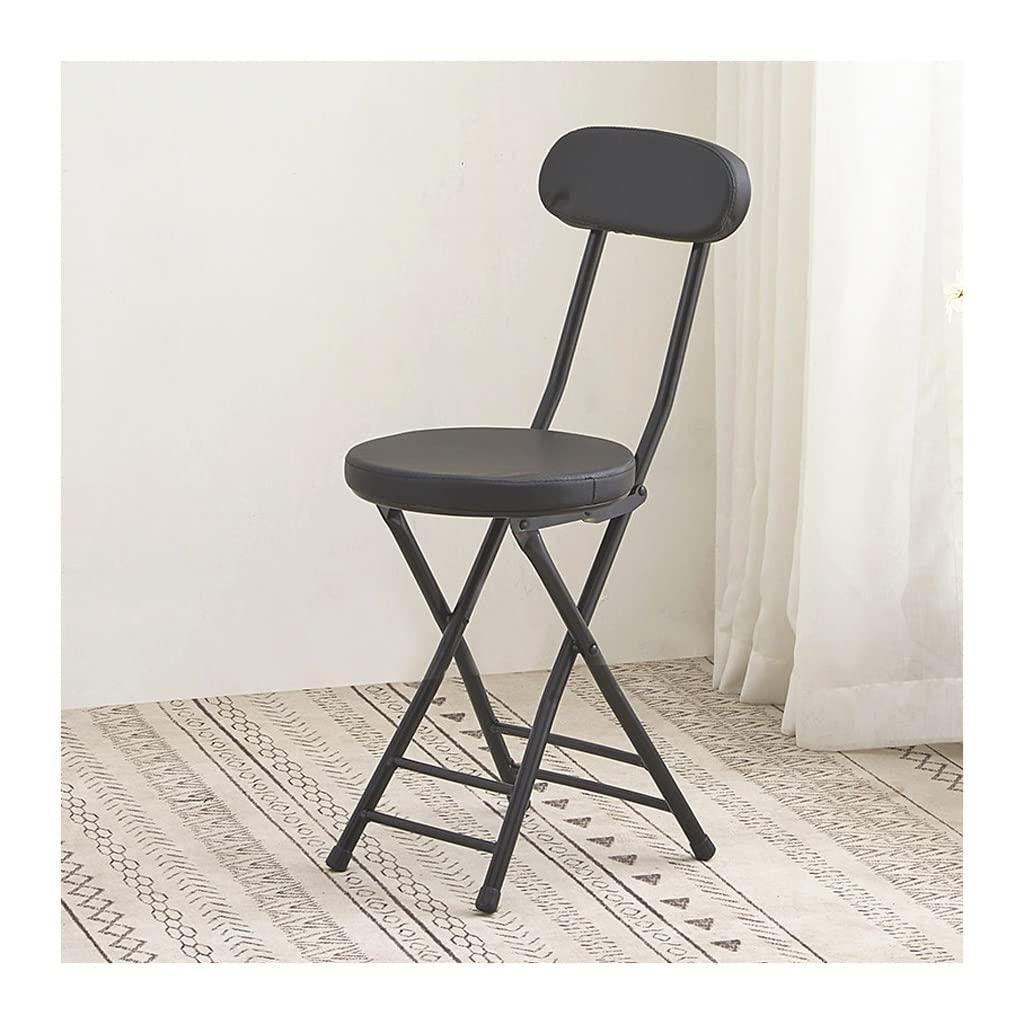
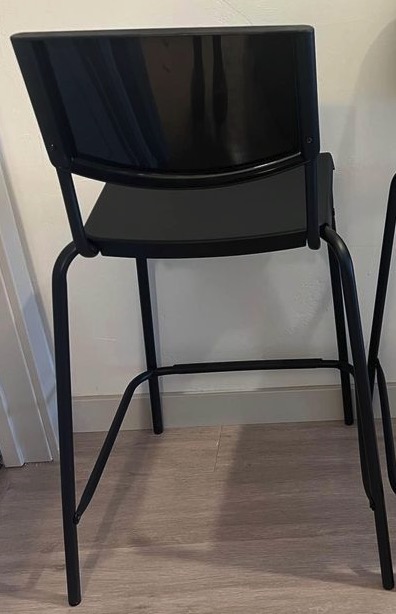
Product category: stool
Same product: no